You Are the One (film)

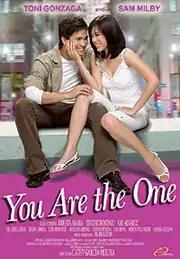
Theatrical film poster

You Are the One is a 2006 Filipino romantic comedy film directed by Cathy Garcia-Molina and starring Sam Milby and Toni Gonzaga.